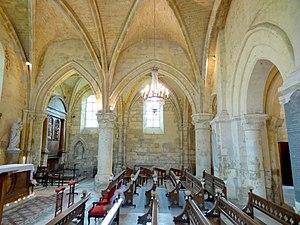
Intérieur de l'église - voir titre.
L'église Notre-Dame-de-l'Assomption est une église catholique paroissiale, située à Gaillon-sur-Montcient, dans les Yvelines, en France. Il s'agit probablement toujours de l'église primitive de la paroisse, qui fut achevée vers le milieu du XIIᵉ siècle, puis agrandie au début du XIIIᵉ siècle. Cette église se caractérise par sa silhouette tassée, qui est imputable au clocher roman en grande partie noyé dans les combles, mais néanmoins dominée par une élégante flèche de pierre, et aussi par le fort déséquilibre entre la nef des fidèles et les parties orientales. En effet, la nef ne compte que deux travées, et n'a jamais possédé de bas-côtés, mais est néanmoins voûtée d'ogives dès sa construction à la fin de la période romane. À l'est, le transept également roman, dont la croisée sert de base au clocher, ainsi que le chœur gothique avec ses deux collatéraux, totalisent neuf travées réparties sur trois vaisseaux. Le chœur était à deux niveaux d'élévation, et dépassait deux fois en hauteur ses chapelles latérales, comme en témoigne toujours son chevet avec deux triplets superposés. Mais ses deux voûtes étaient insuffisamment contrebutées, et n'ont pas résisté au temps.